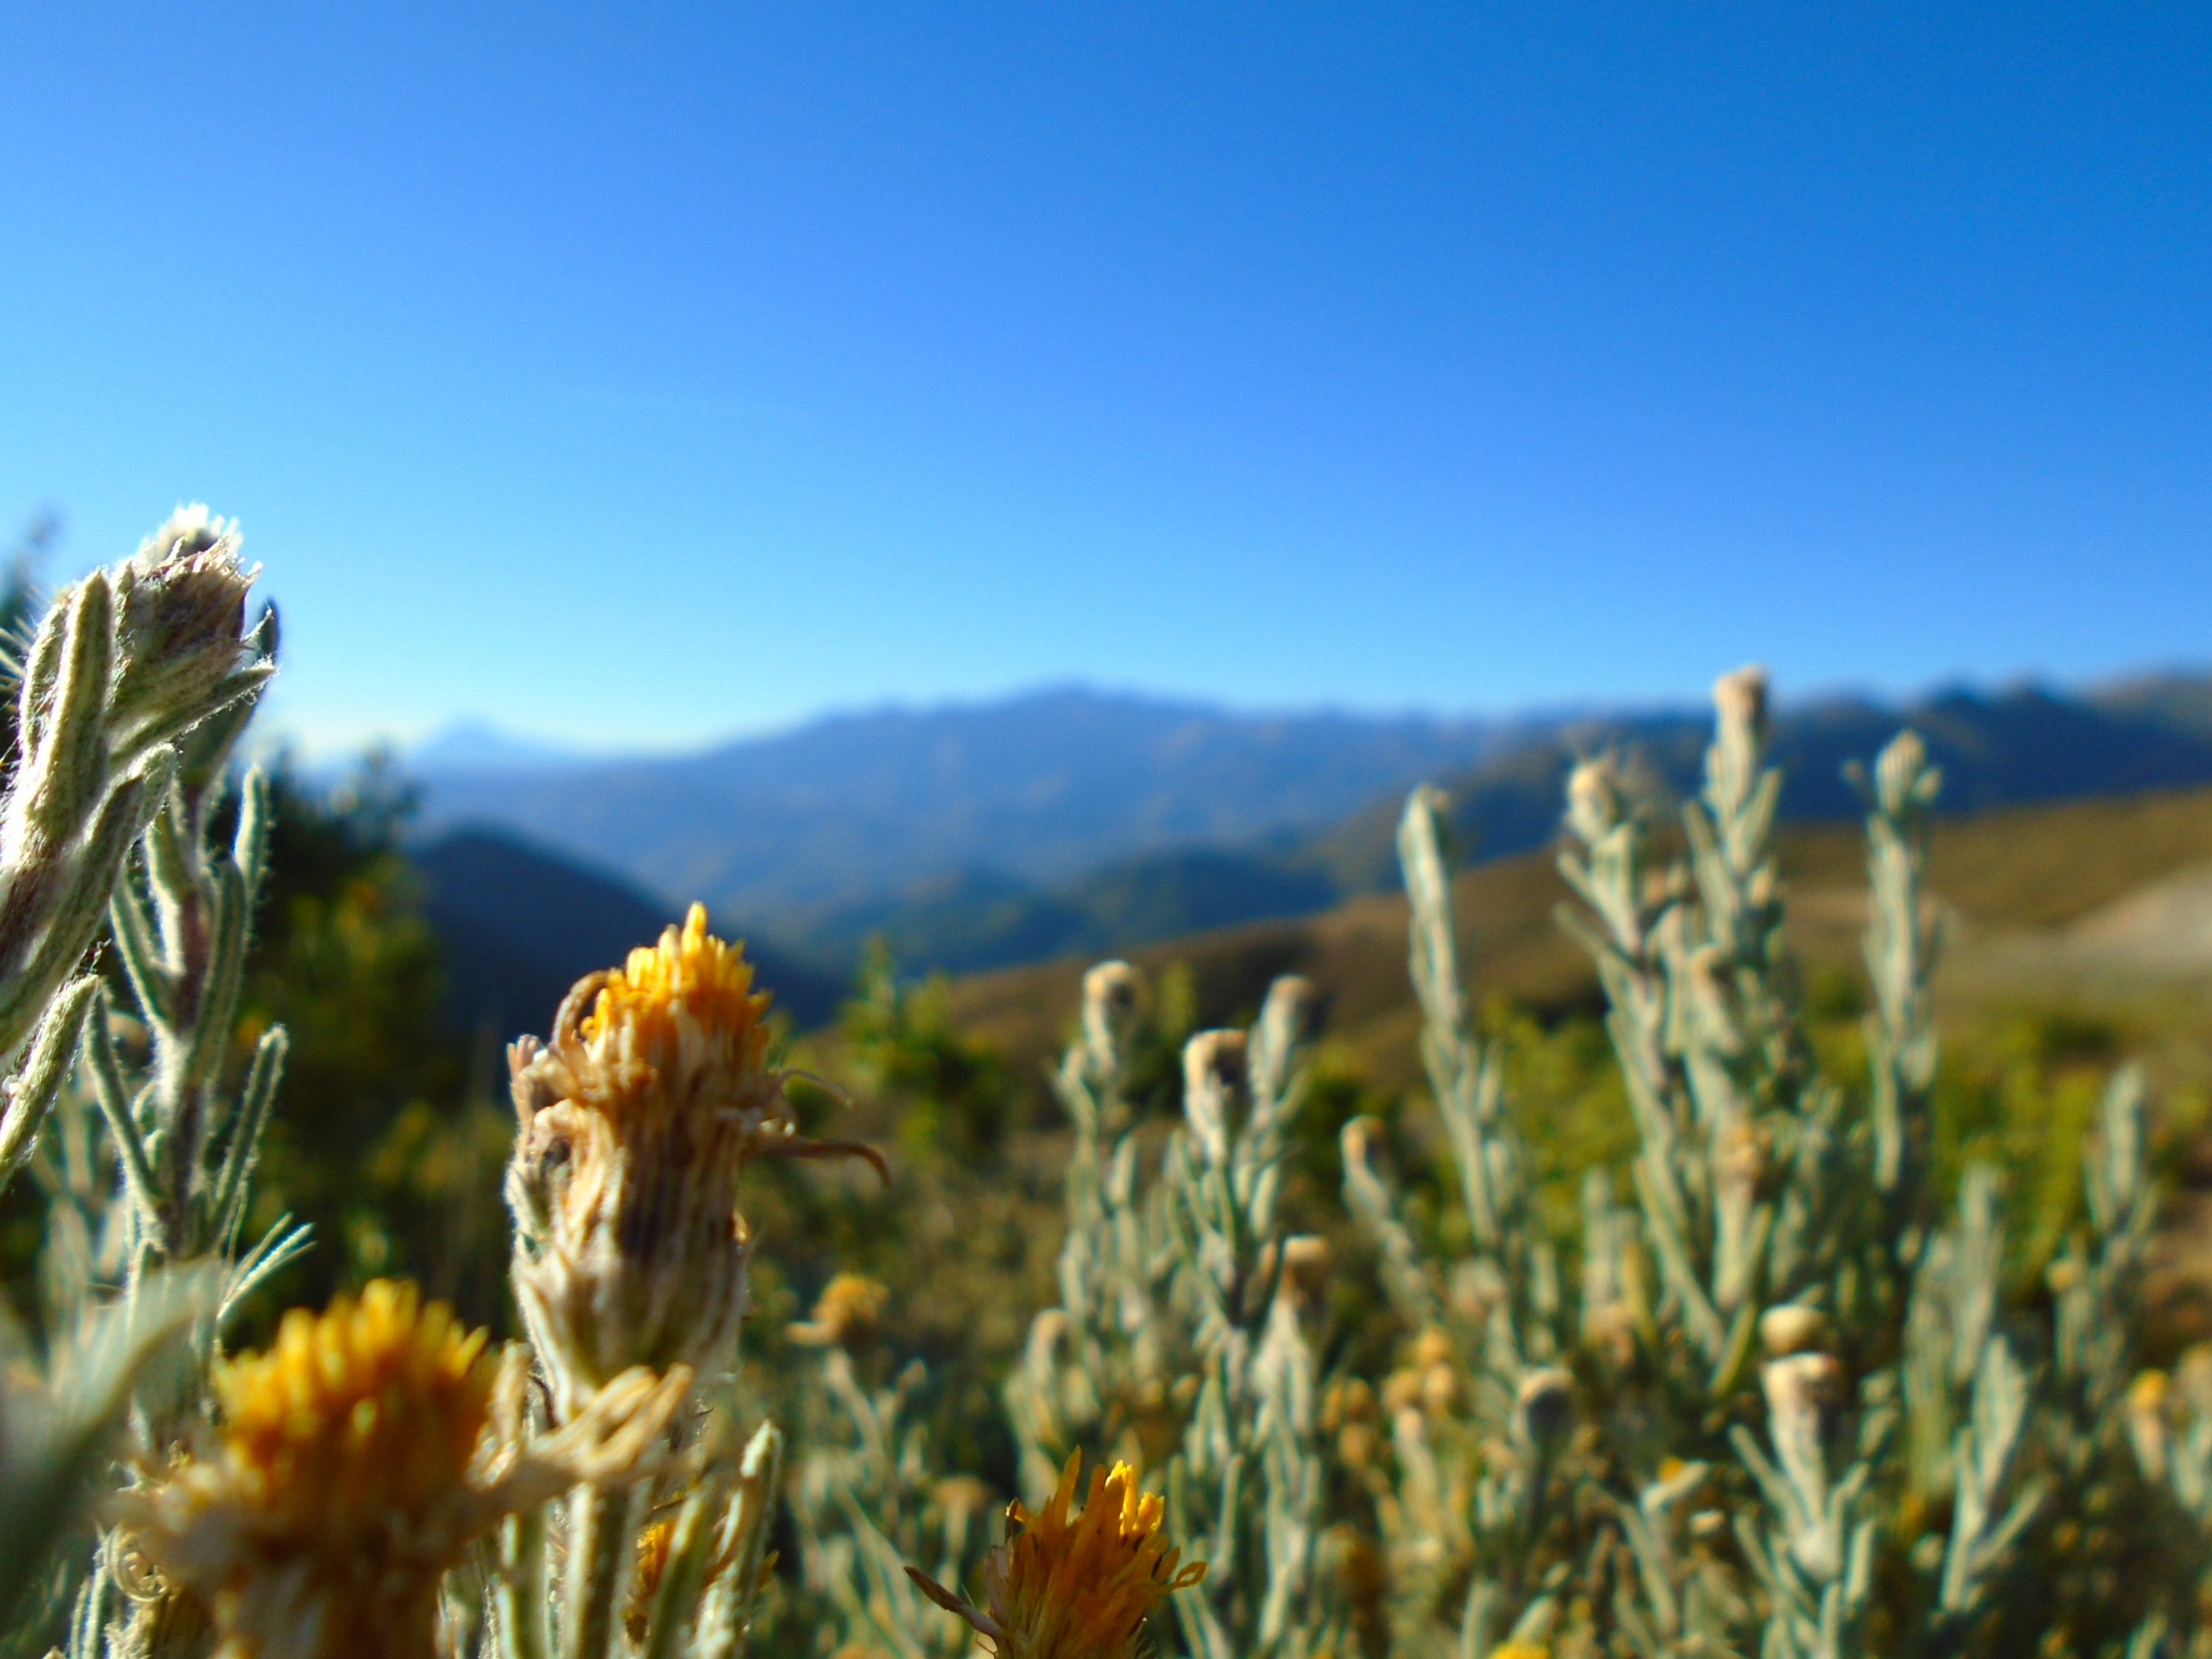
sky, landscape, field, flower, plant, natural landscape, grass family, wildflower, flowering plant, meadow, prairie, mountain, Forb, crop, plant stem, hill